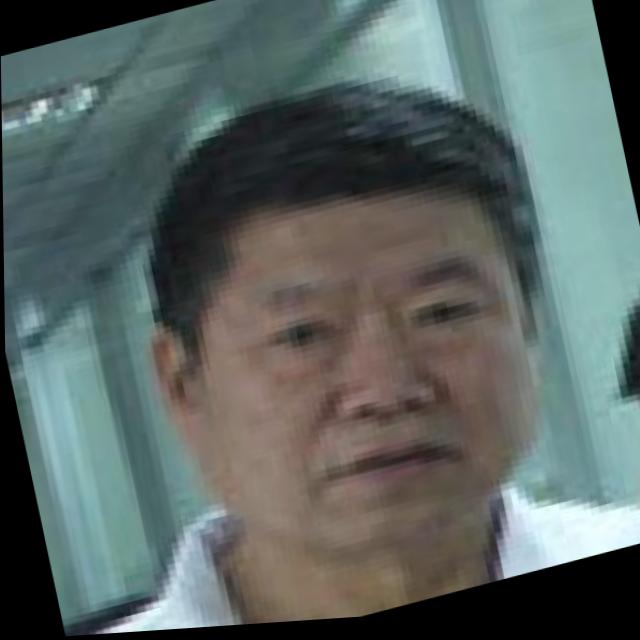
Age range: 45-64